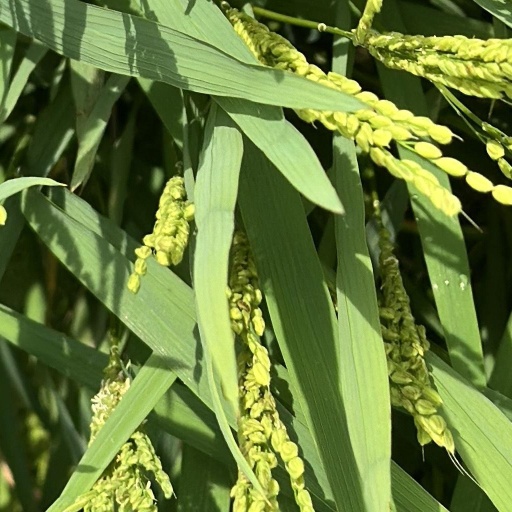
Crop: rice